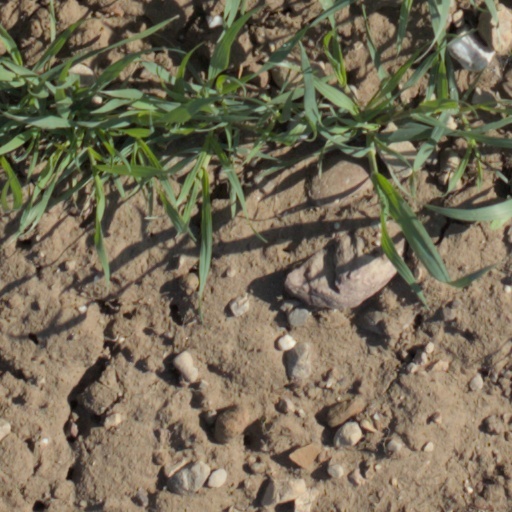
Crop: wheat